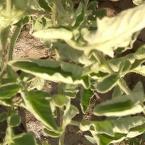
Crop: Tomato
Condition: virosis-d